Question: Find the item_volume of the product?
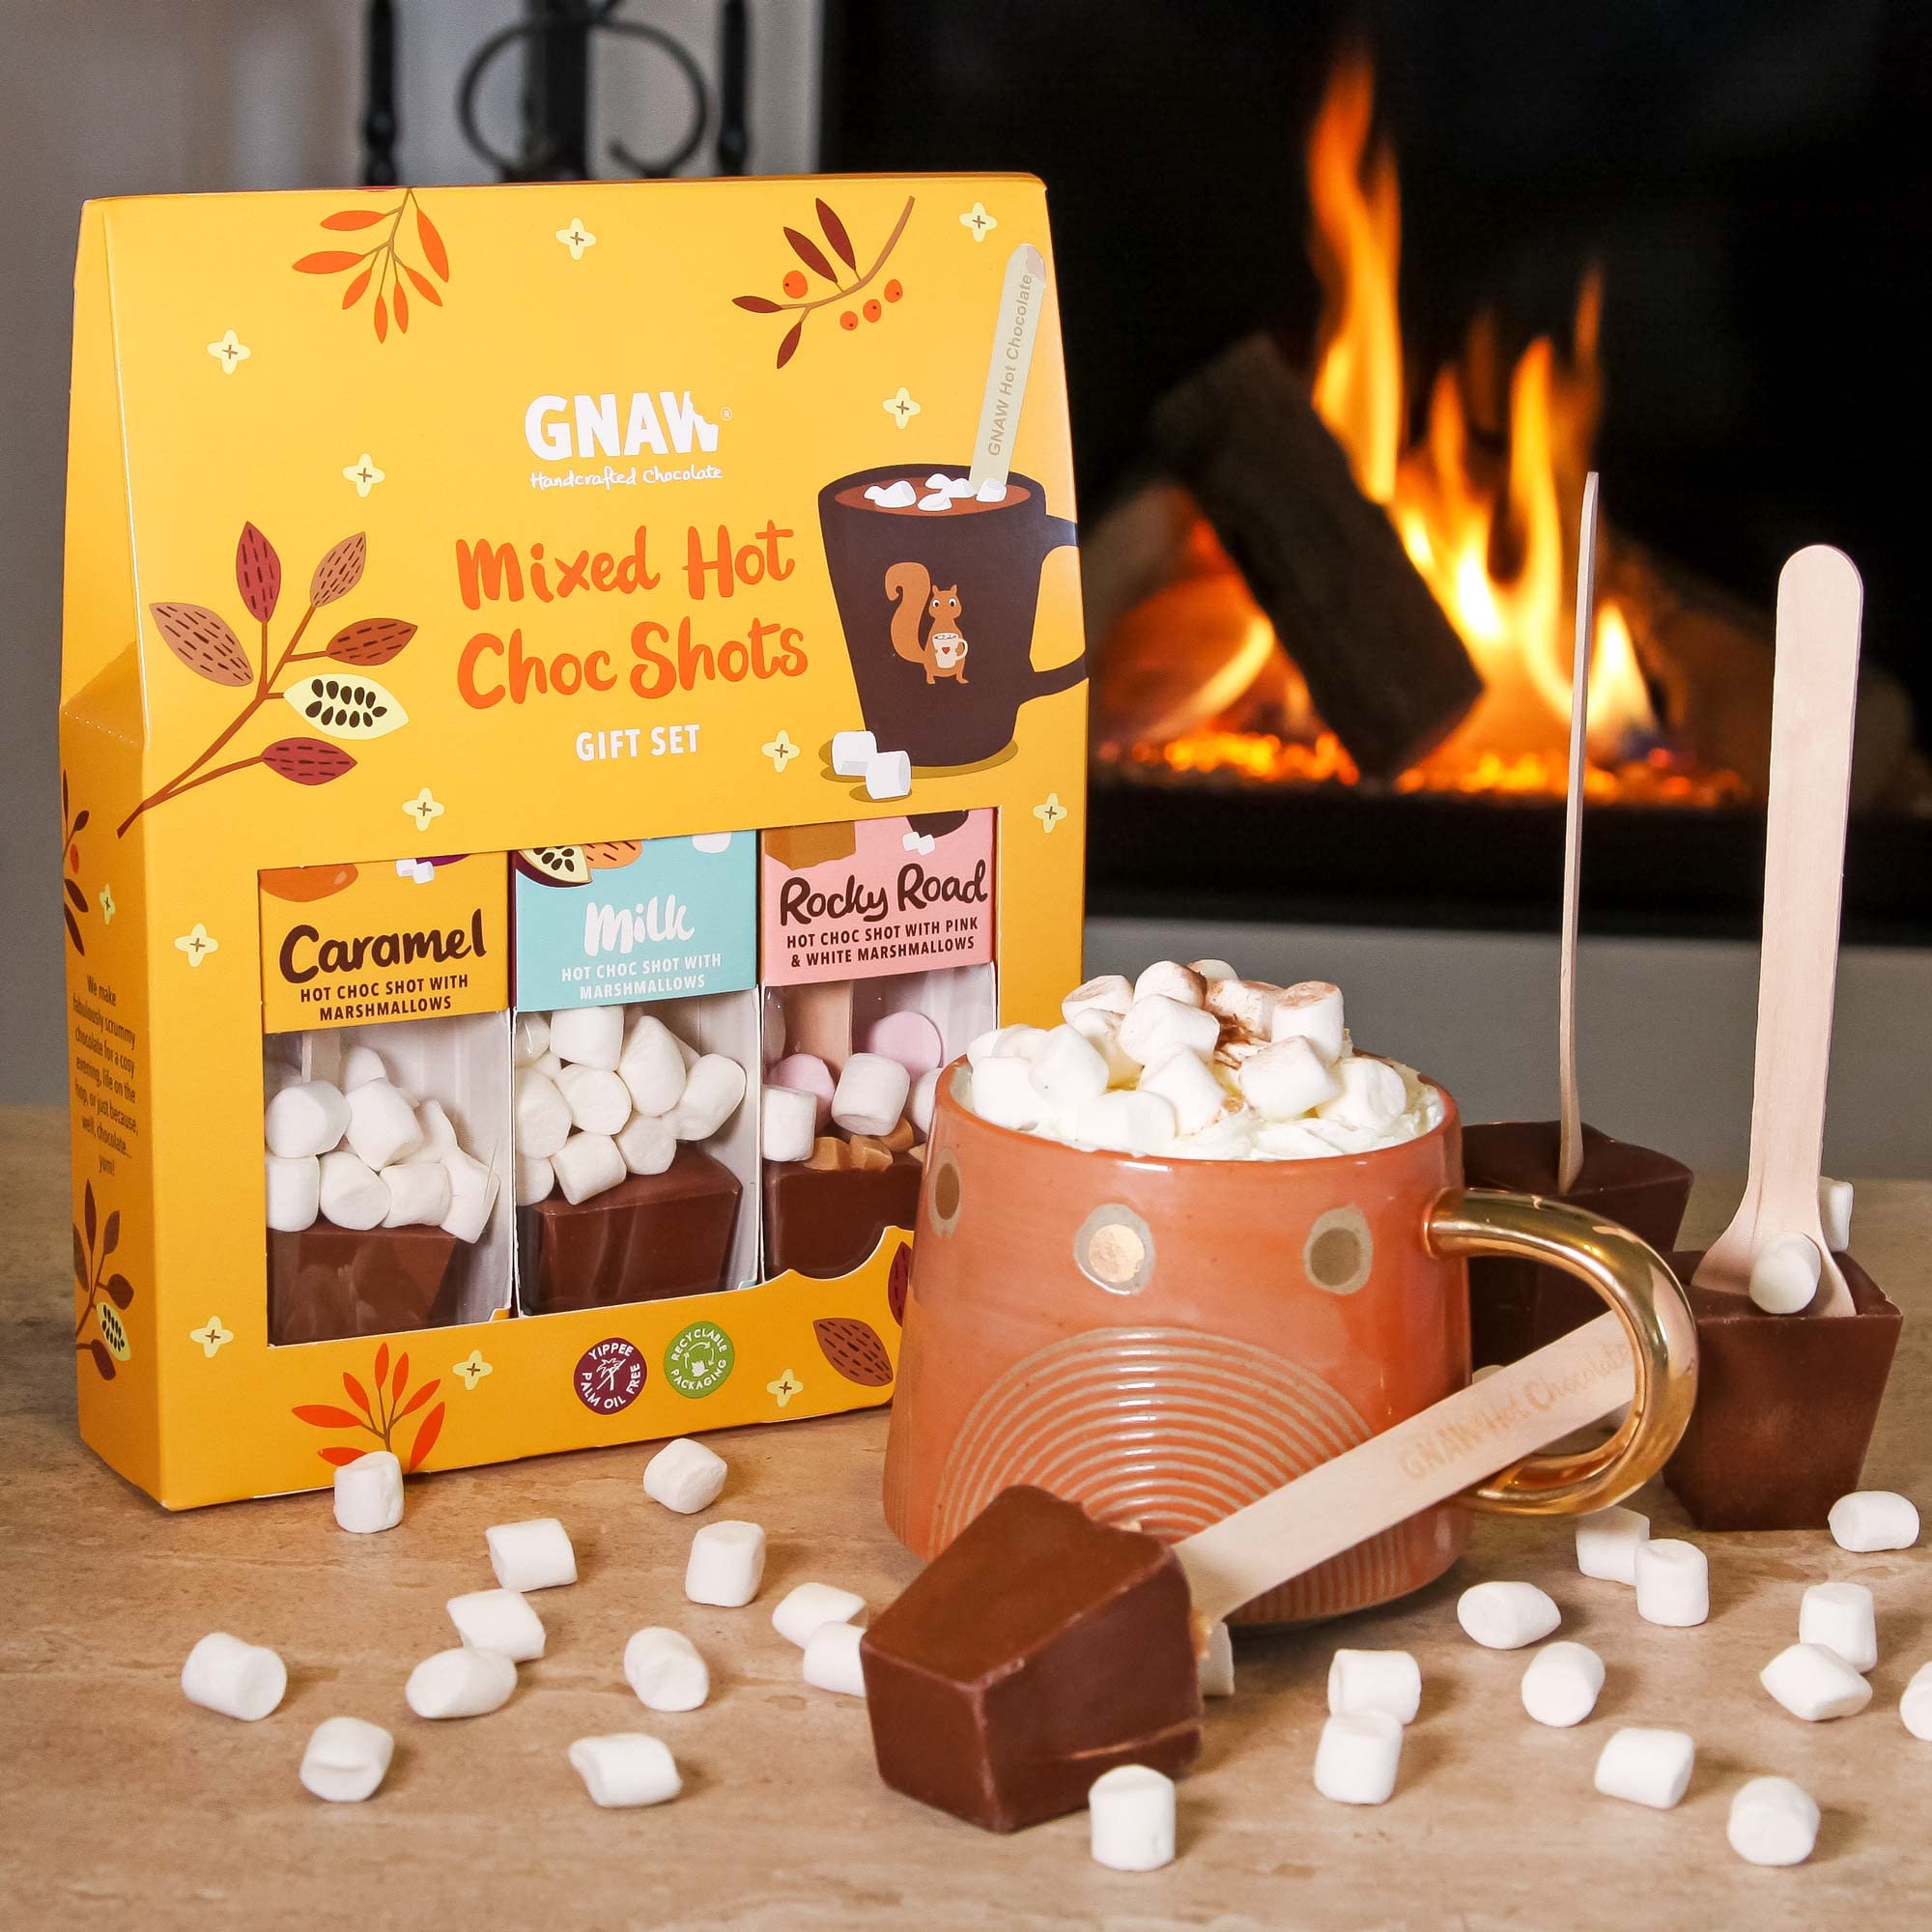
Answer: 70.0 millilitre